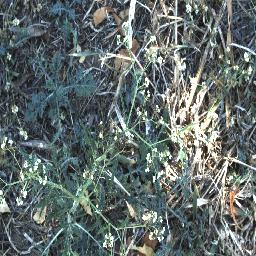
Label: parthenium